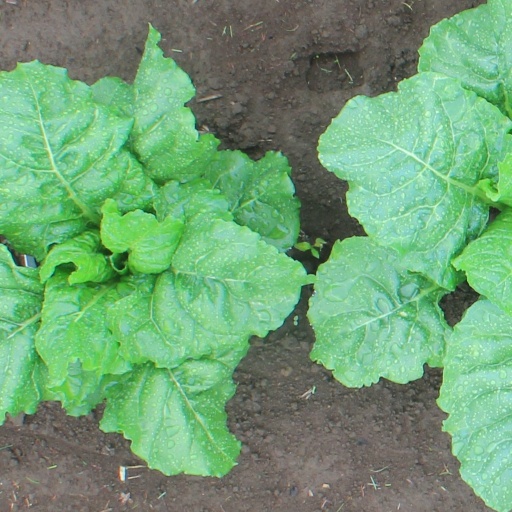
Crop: sugar beet